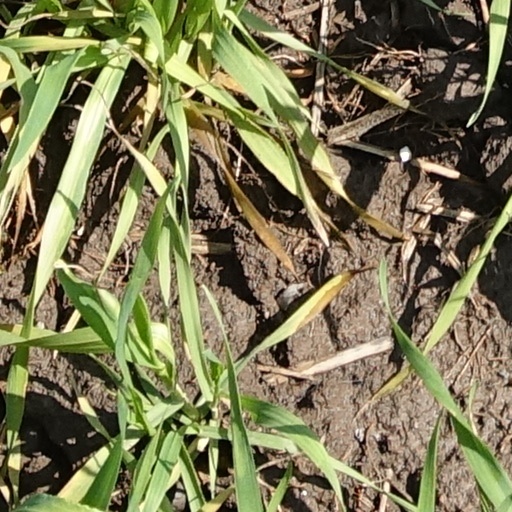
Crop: wheat